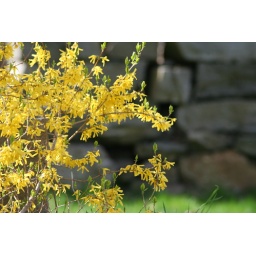
Forsythia against a stone wall